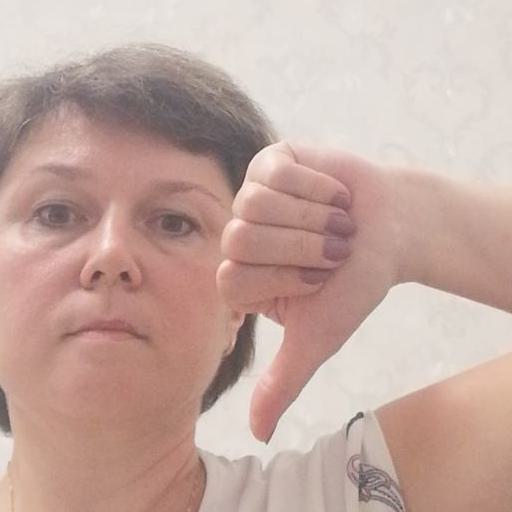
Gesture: dislike